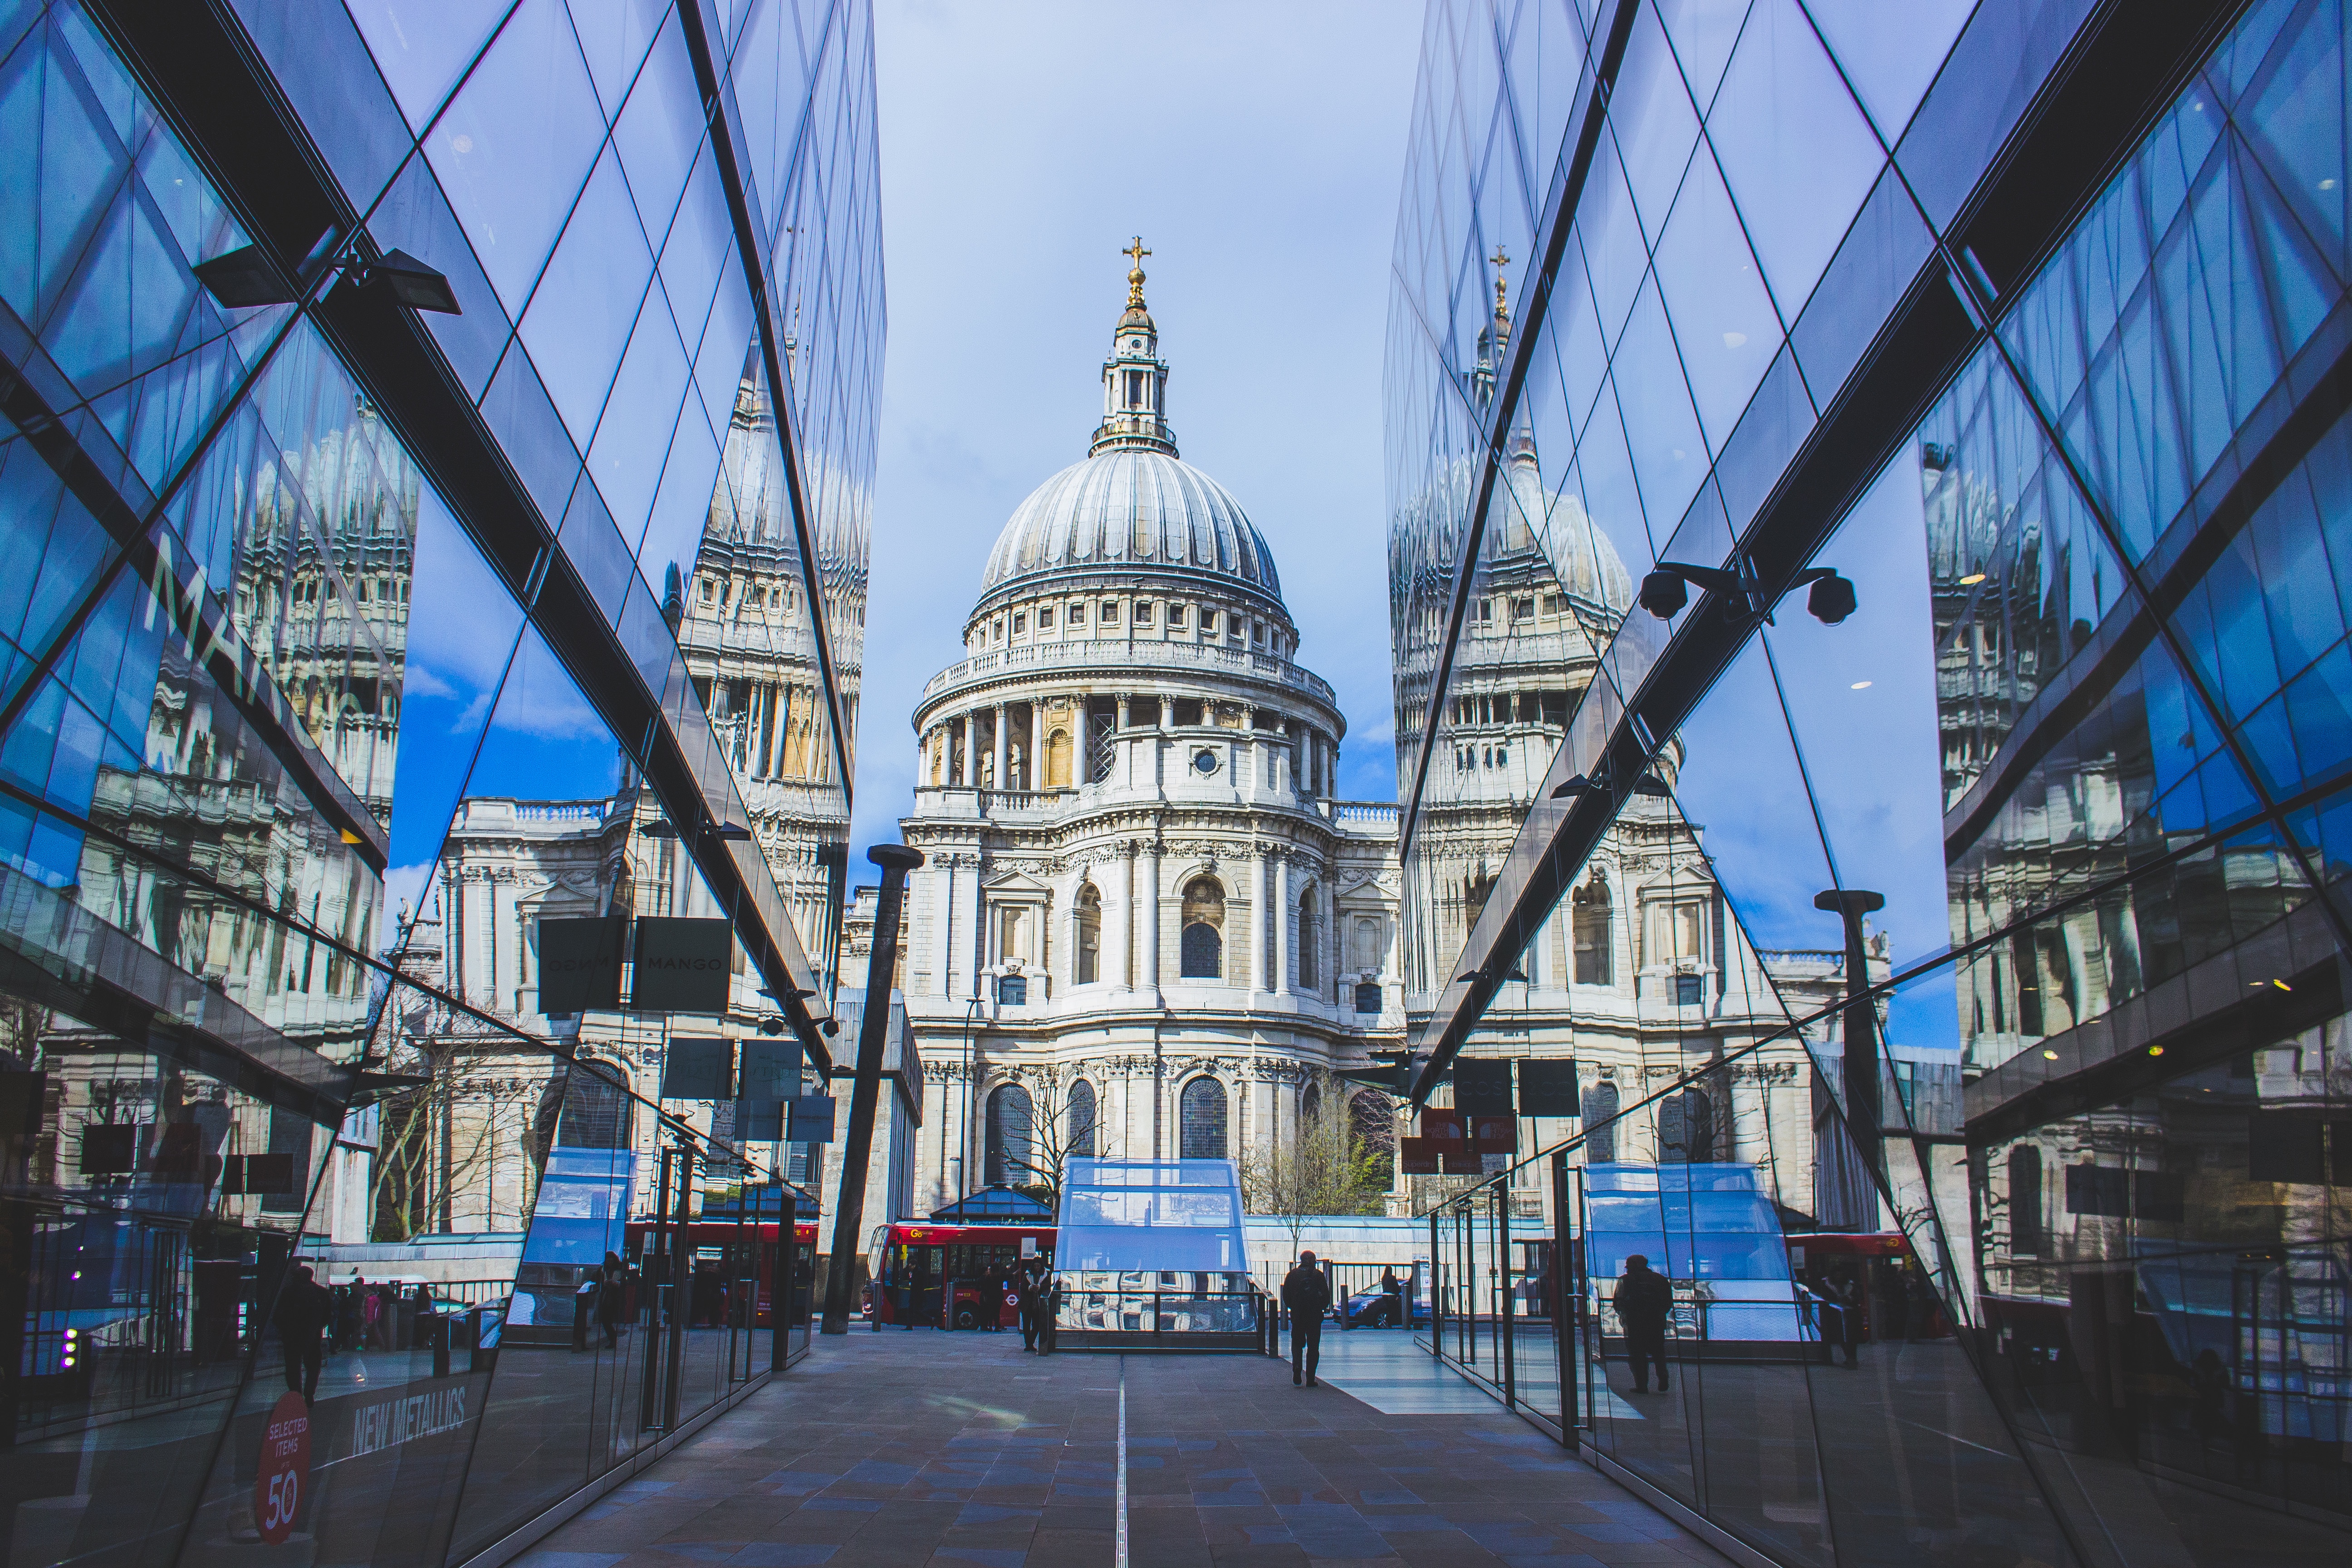
architecture, city, skyscraper, cityscape, downtown, landmark, facade, metropolis, urban area, metropolitan area